Blackstone Edge

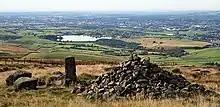
The Aiggin Stone and cairn on Blackstone Edge Moor

Much of the surrounding area was within the ancient parish of Hundersfield, although some parts lay within Butterworth township. During the English Civil War, the Parliamentarians sent 800 men to fortify Blackstone Edge; John Rosworm came from Manchester to direct the construction of defences. It was successfully held against an attack by Royalist cavalry. In 1660 the churchwardens of St Chad's paid 24 shillings for eight loads of "great stones from Blackstoneedge" for Rochdale church steps.